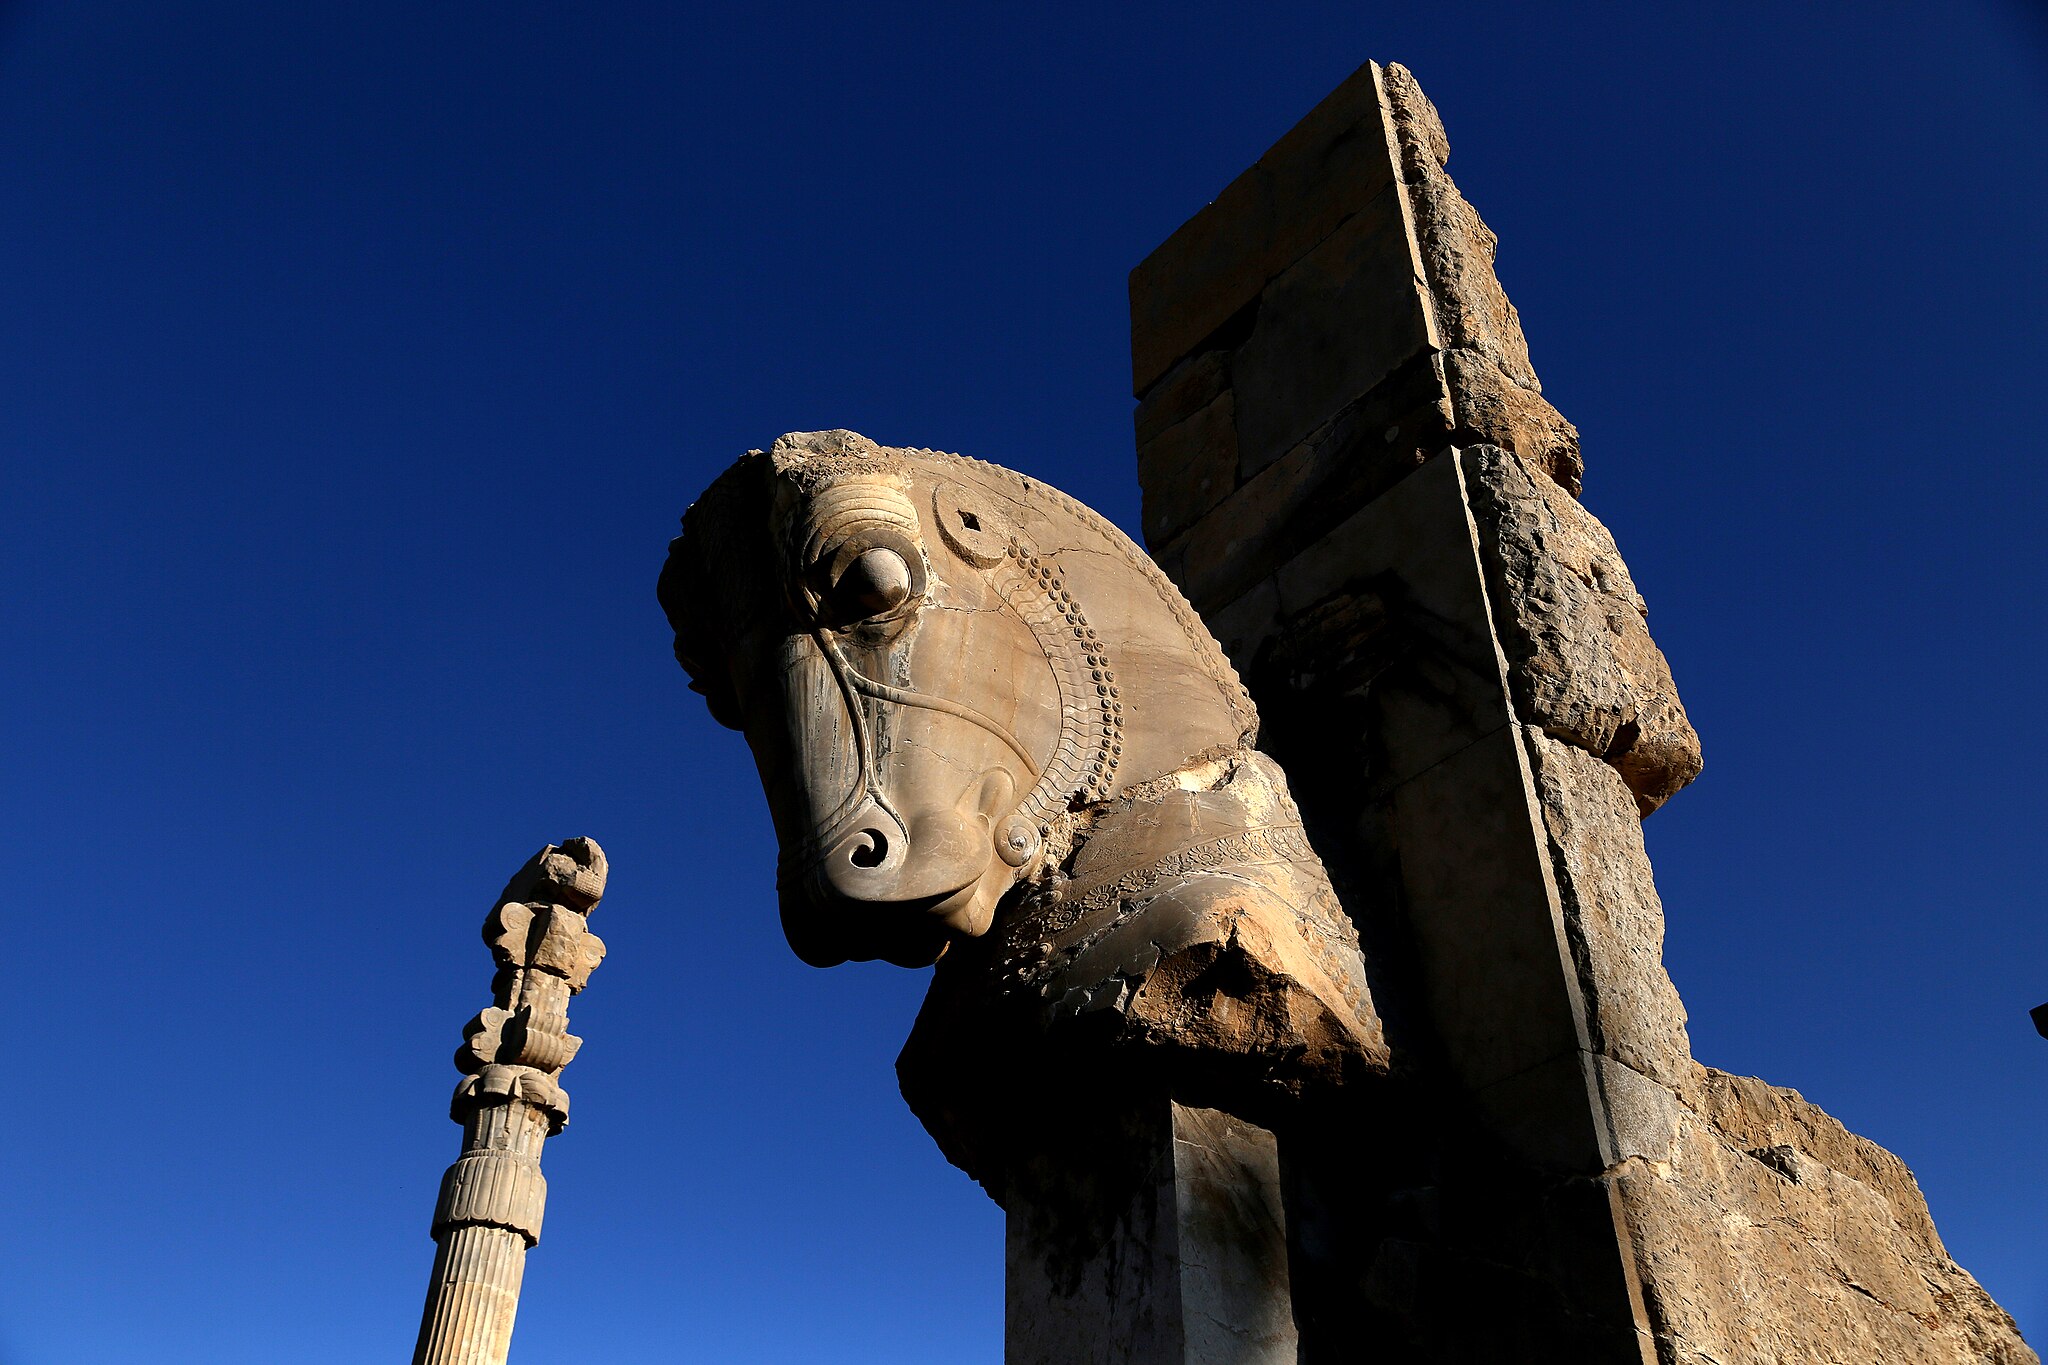
Title: Takht-e Jamshid Fars Iran 08
Date: 2015-11-28 00:31:44
Categories: Self-published work, Images from Wiki Loves Monuments 2017, Cultural heritage monuments in Iran with known IDs, Uploaded via Campaign:wlm-ir, Images from Wiki Loves Monuments 2017 in Iran, Images from Wiki Loves Monuments in Marvdasht, 2015 in Persepolis, Bull statue in the northern facade, Hall of hundred columns